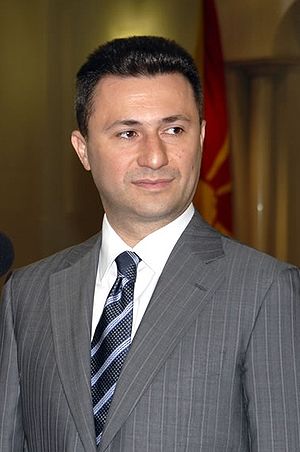
Nikola Gruevski
Nikola Gruevski er en makedonsk økonom og politiker. Han var premierminister for Makedonien fra 28. juli 2006 til 18. januar 2016. Gruevski repræsenter partiet Den Indre Makedonske Revolutionære Organisation-Det Demokratiske Parti for Makedonsk National Enhed, og har været partiets leder siden maj 2003.